Amazon (1990 film)

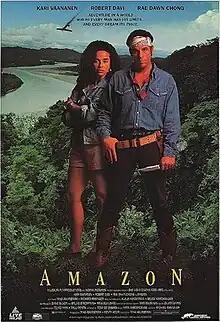
Film poster

Amazon is a 1990 drama that was directed by the Finnish film director Mika Kaurismäki, who co-wrote the script with Richard Reitinger, with John Reaves contributing additional writing. The movie premiered at the Toronto Festival of Festivals in September 1990.